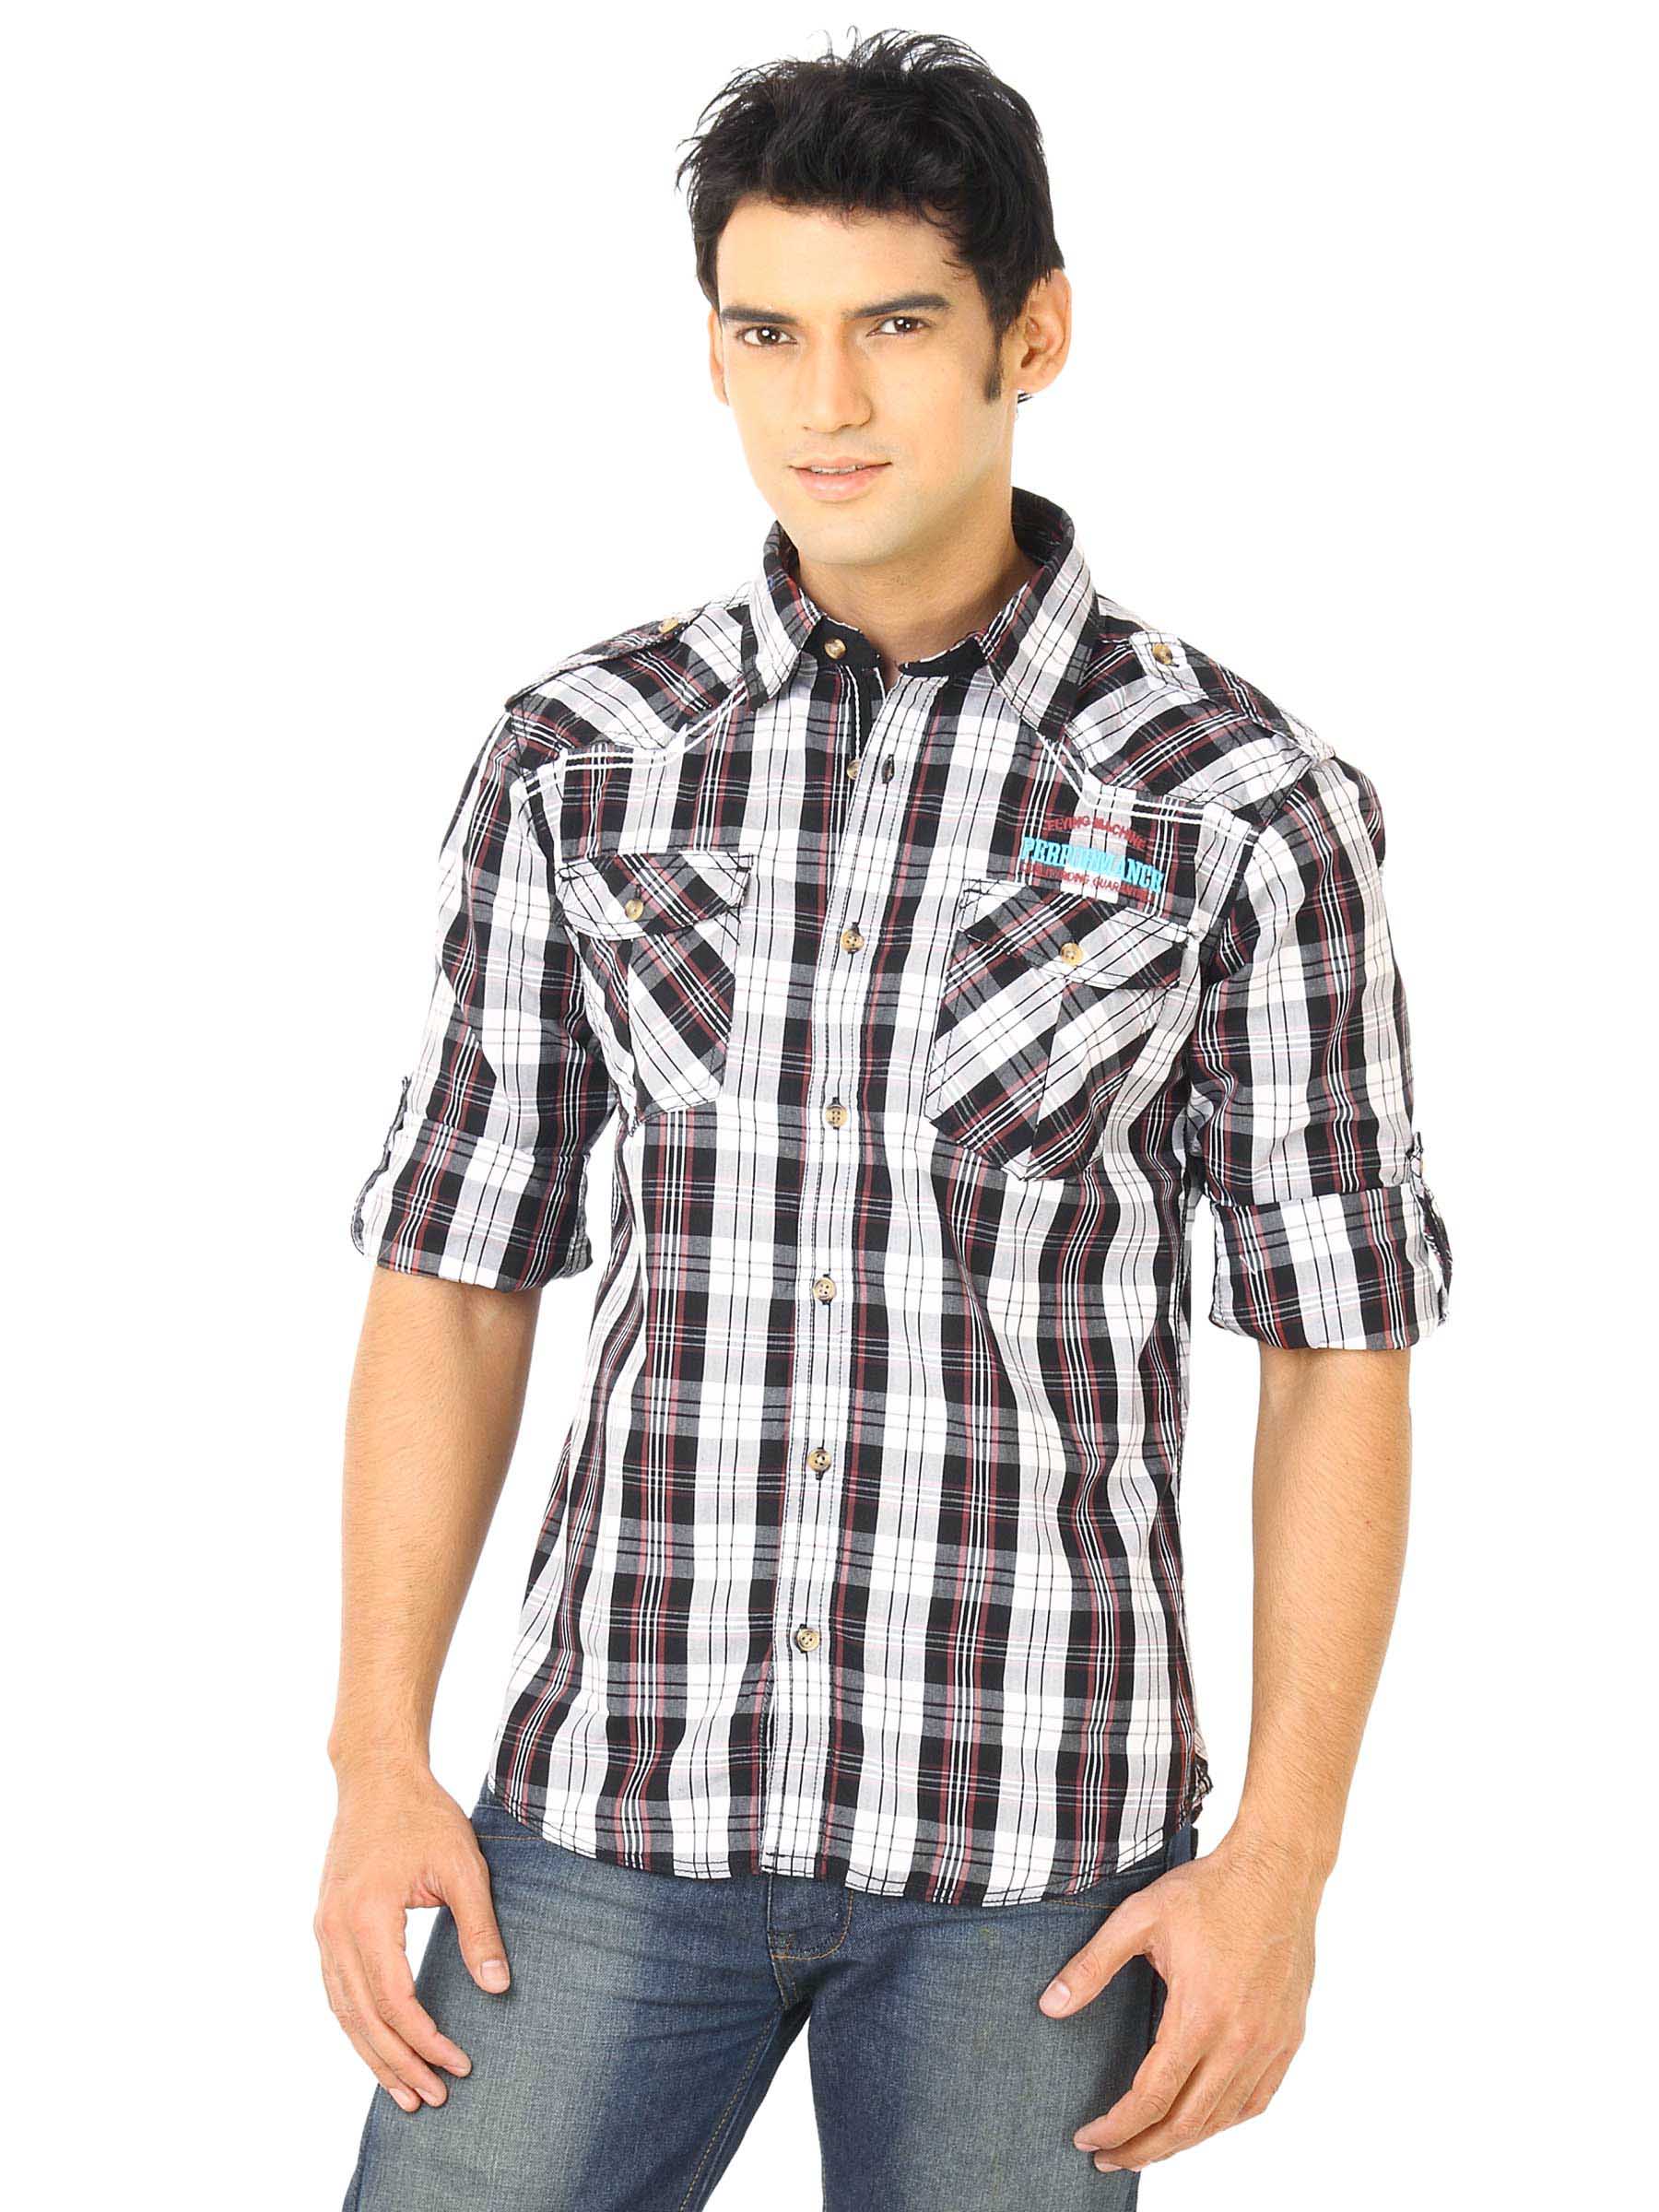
Flying Machine Men Ydc Black Shirts
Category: Apparel / Topwear / Shirts
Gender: Men
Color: Black
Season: Fall 2011
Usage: Casual